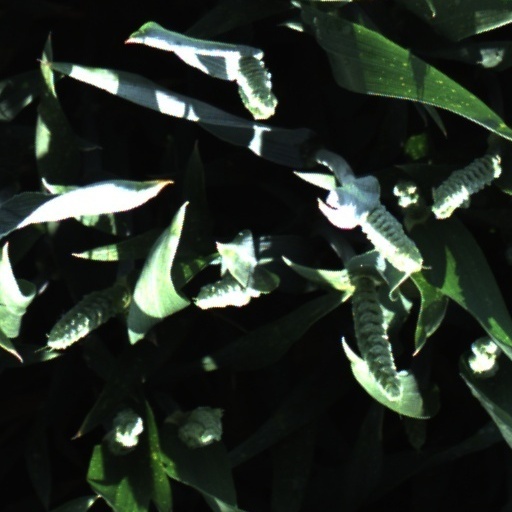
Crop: wheat